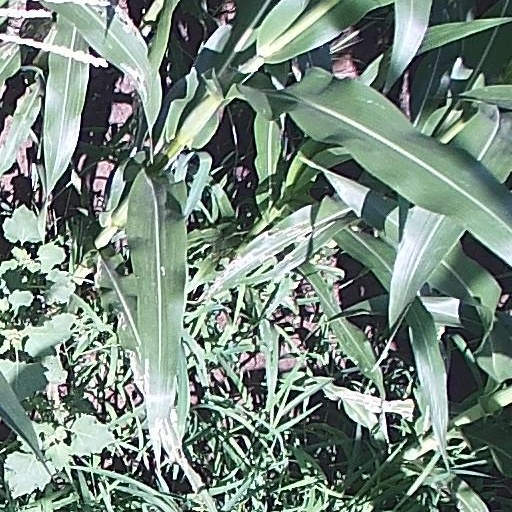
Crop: maize; corn